Answer in natural language. Which object is closer to Window (highlighted by a red box), Doorway (highlighted by a blue box) or black floating bed with platform base and rectangular headboard (highlighted by a green box)? Choose between the following options: Doorway (highlighted by a blue box) or black floating bed with platform base and rectangular headboard (highlighted by a green box)
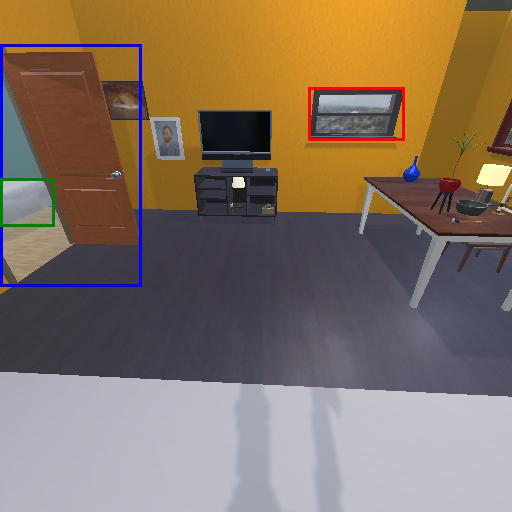
<answer>Doorway (highlighted by a blue box)</answer>